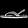
Label: Sandal